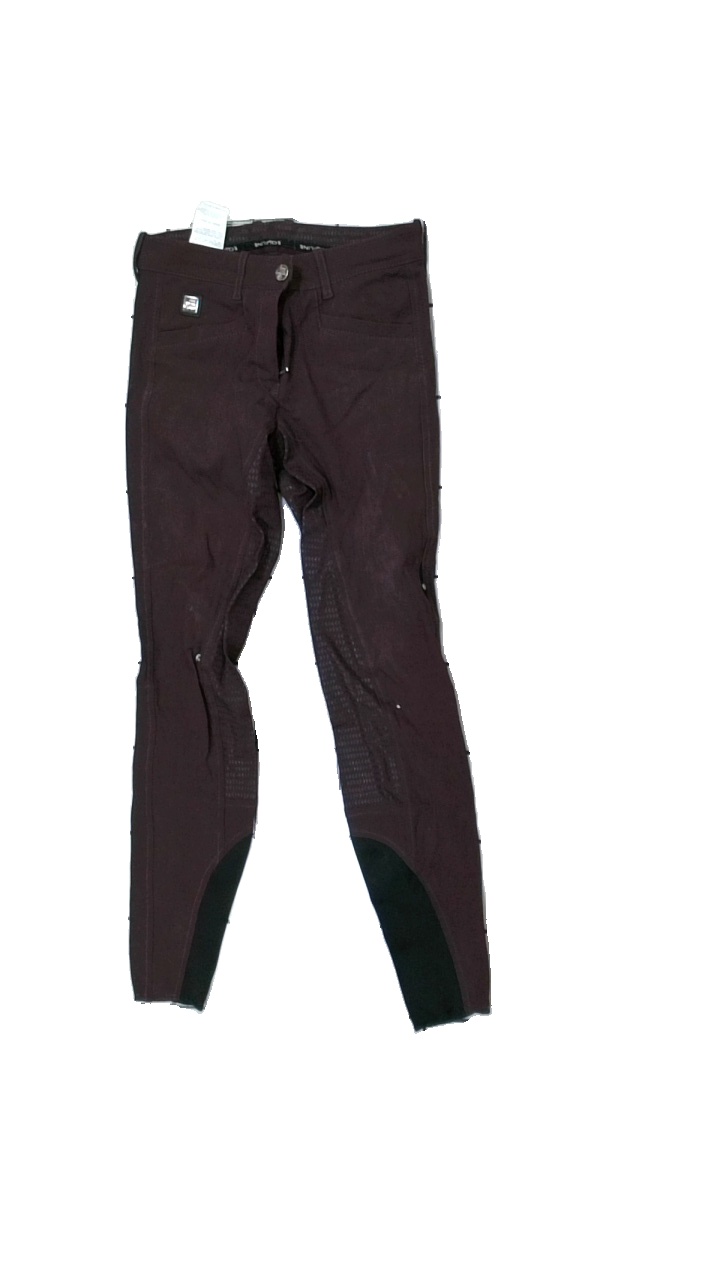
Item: Trousers (Ladies)
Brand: Equiline
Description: Purple riding trousers
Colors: Purple, Black
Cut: Regular
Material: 85% cotton, 15% polyester
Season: All
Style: Denim
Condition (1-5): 3
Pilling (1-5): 4
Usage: Reuse
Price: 50-100